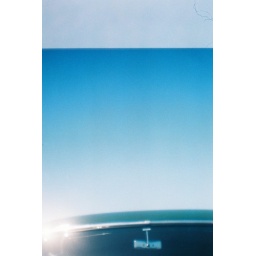
Shoot using 35mm in a box brown camera